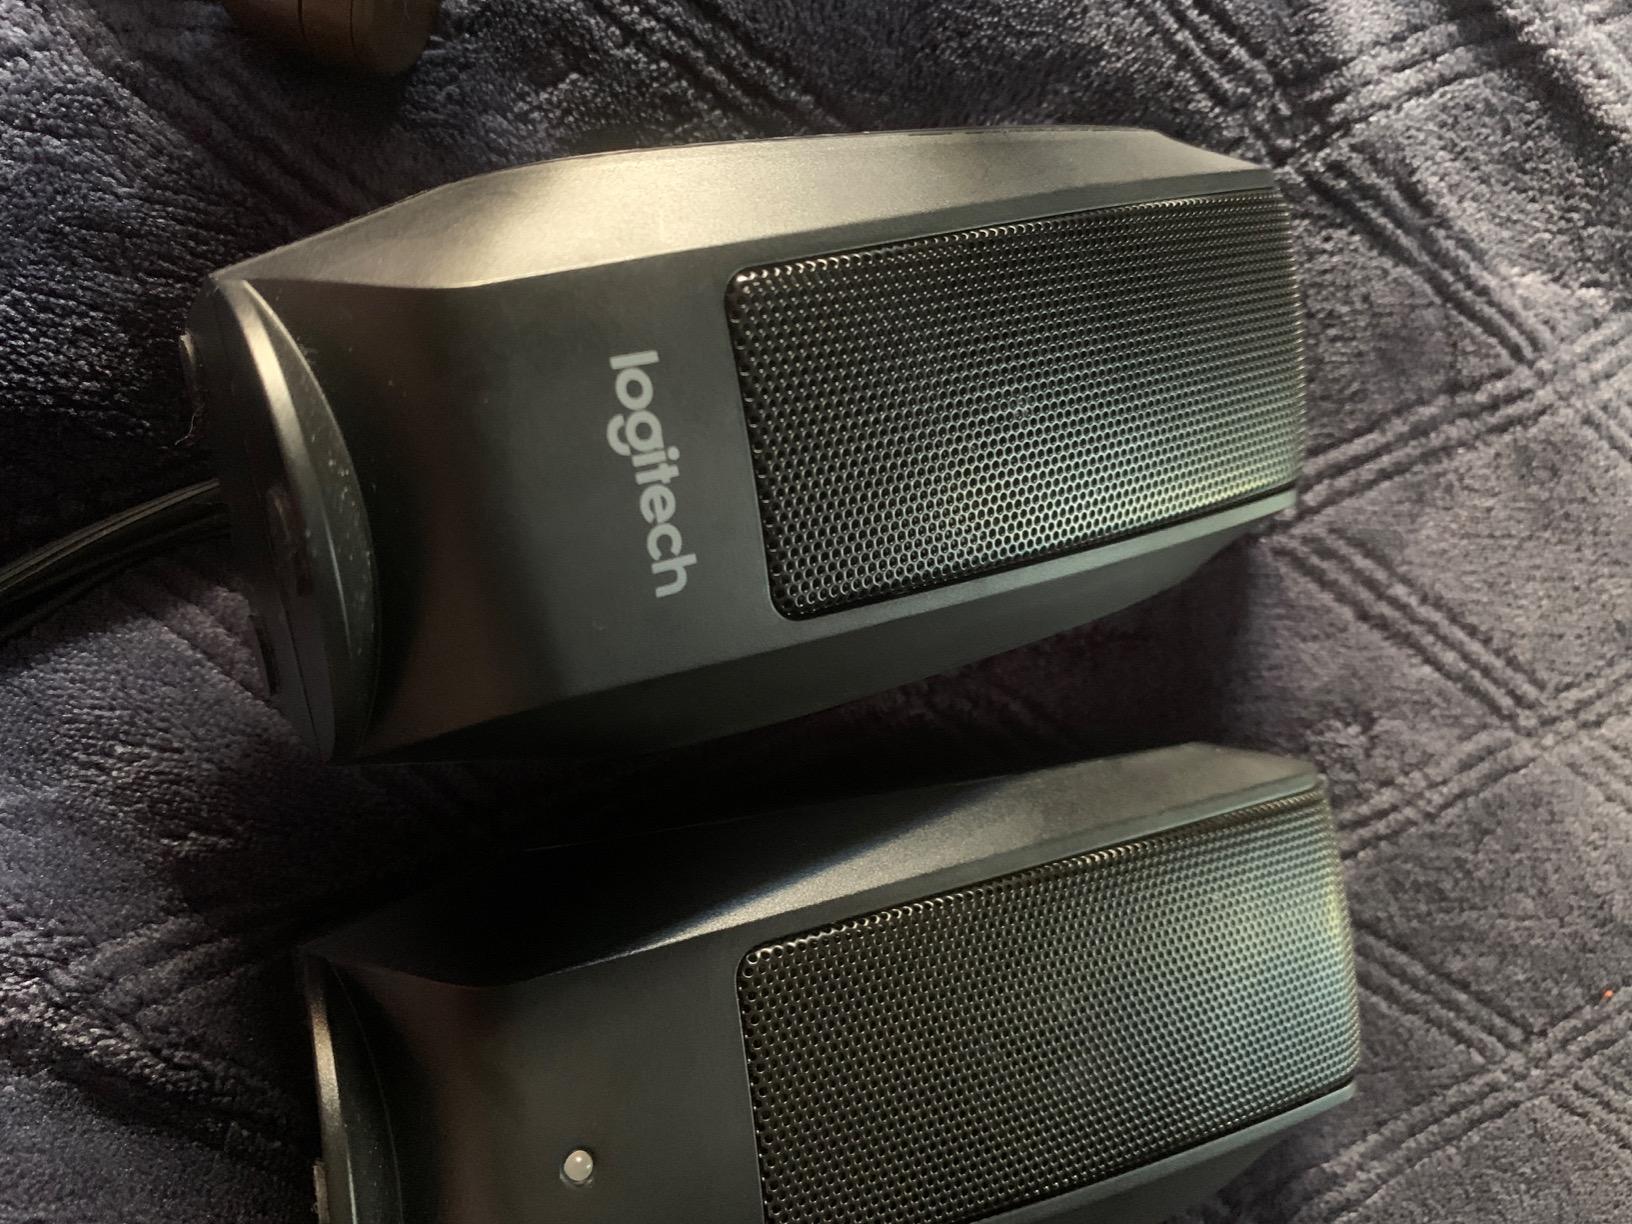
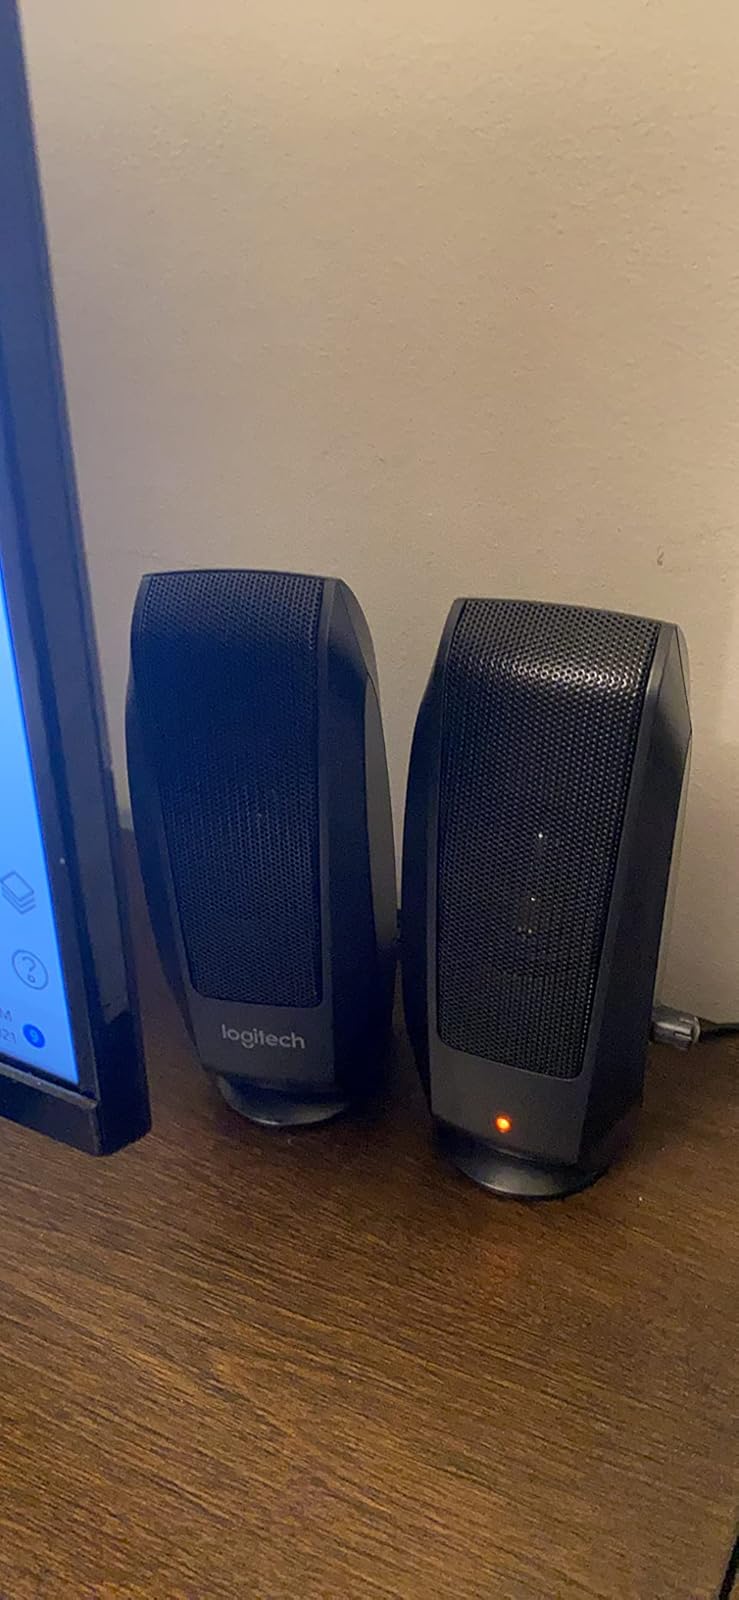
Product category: speaker
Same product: yes